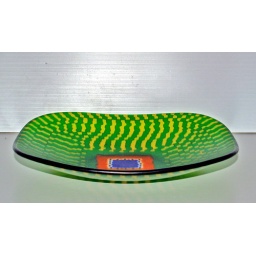
Fused glass bowl by Mel Munsen